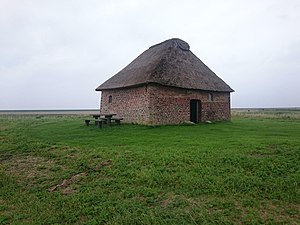
Misthusum
Markmandshuset
Misthusum er navnet på resterne af en bebyggelse, der ligger i marsken vest for Skærbæk. Stedet består af et antal kunstigt skabte forhøjninger såkaldte værfter. Ovenpå værfterne har der ligget gårde. Bebyggelsen stammer tilbage til midten af 1100-tallet og opgives først i midten af 1800-tallet, hvor bønderne flyttede ind til Skærbæk. I dag ligger Misthusum forholdsvist trygt bag det fremskudte moderne dige. Men oprindeligt var der kun et lavt sommerdige, som kunne beskytte gårdene og dyrene mod dagligt højvande. På det ene værft ligger et lille markmandshus, som i dag tilhører Museum Sønderjylland. Huset blev om sommeren brugt til husly for markmændene. Markmændene kiggede efter dyrene der var sendt på græsning i den frugtbare marsk.